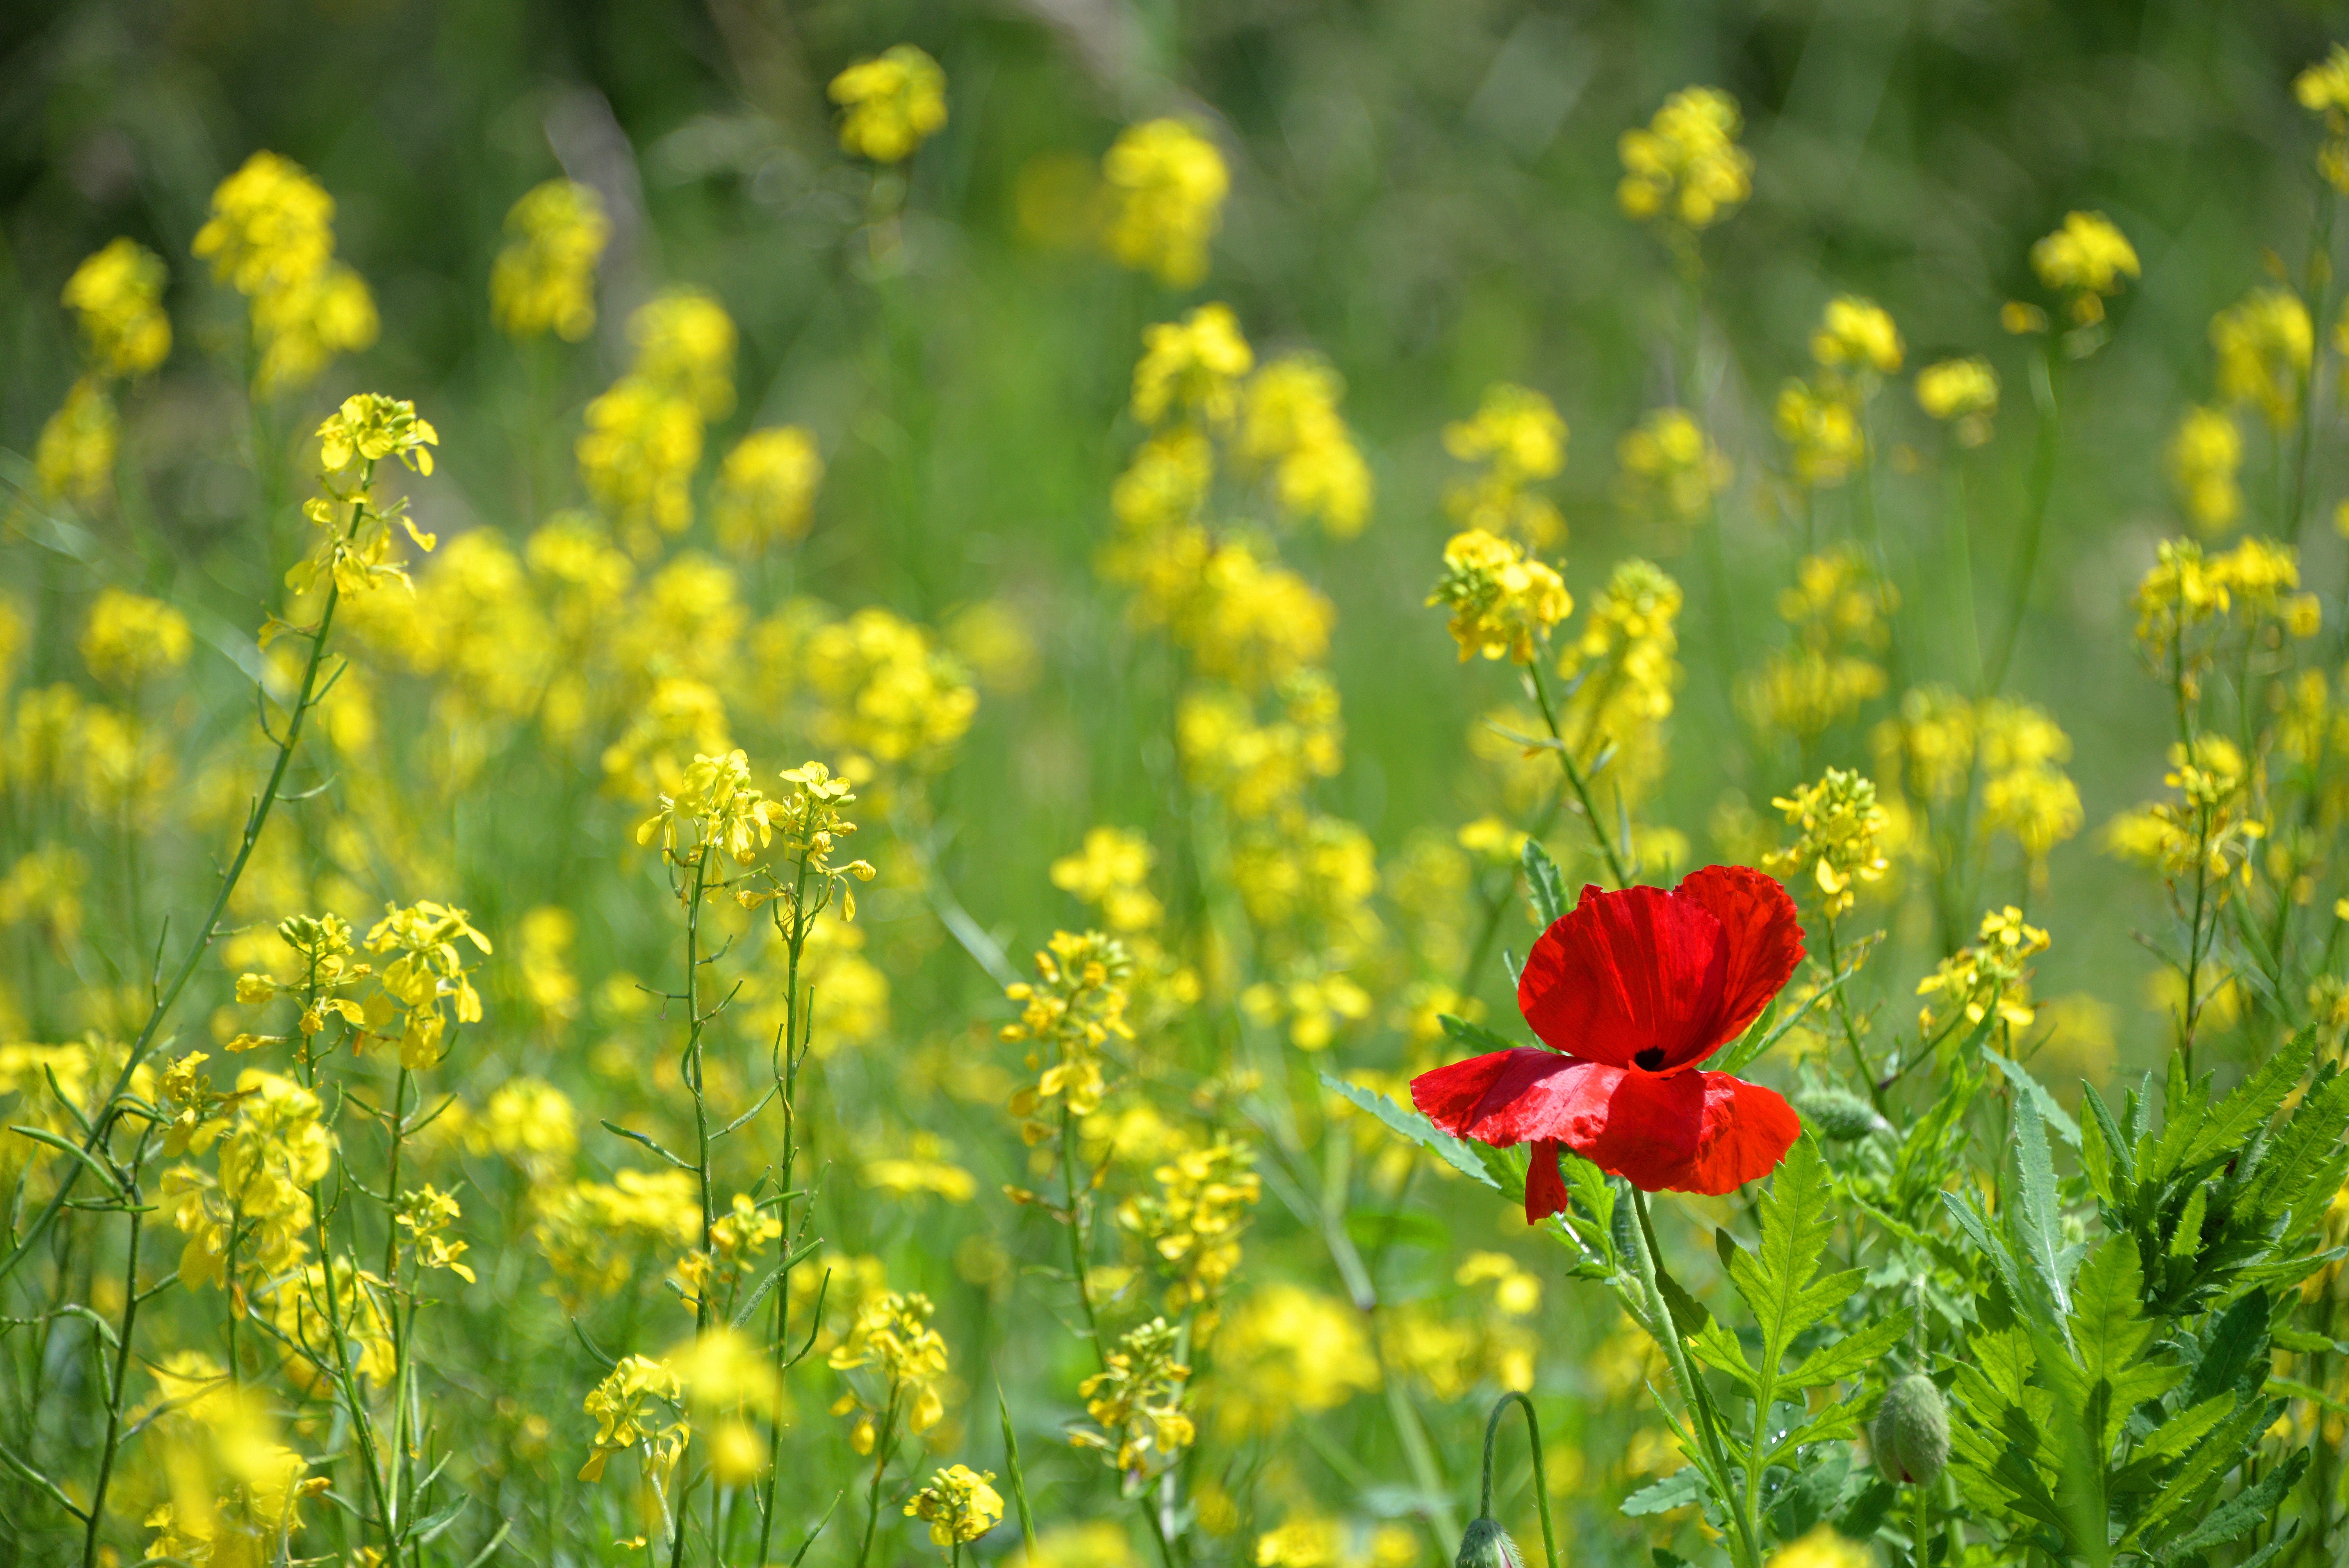
flowering plant, flower, plant, canola, rapeseed, meadow, yellow, mustard plant, natural landscape, field, wildflower, spring, prairie, mustard and cabbage family, petal, grass, brassica, brassica rapa, grassland, coquelicot, poppy family, Forb, poppy